Queen of the Pirates

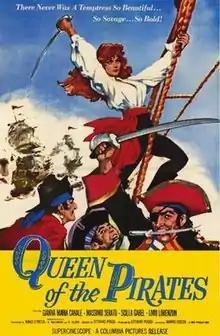

Queen of the Pirates is a 1960 Italian film directed by Mario Costa.